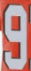
Number: 9